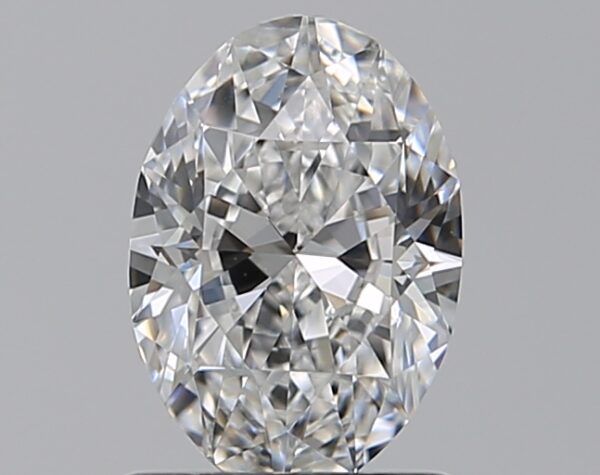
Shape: oval
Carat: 1
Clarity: VVS2
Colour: D
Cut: EX
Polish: EX
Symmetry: VG
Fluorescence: M
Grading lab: GIA
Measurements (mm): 7.87 x 5.48 x 3.45